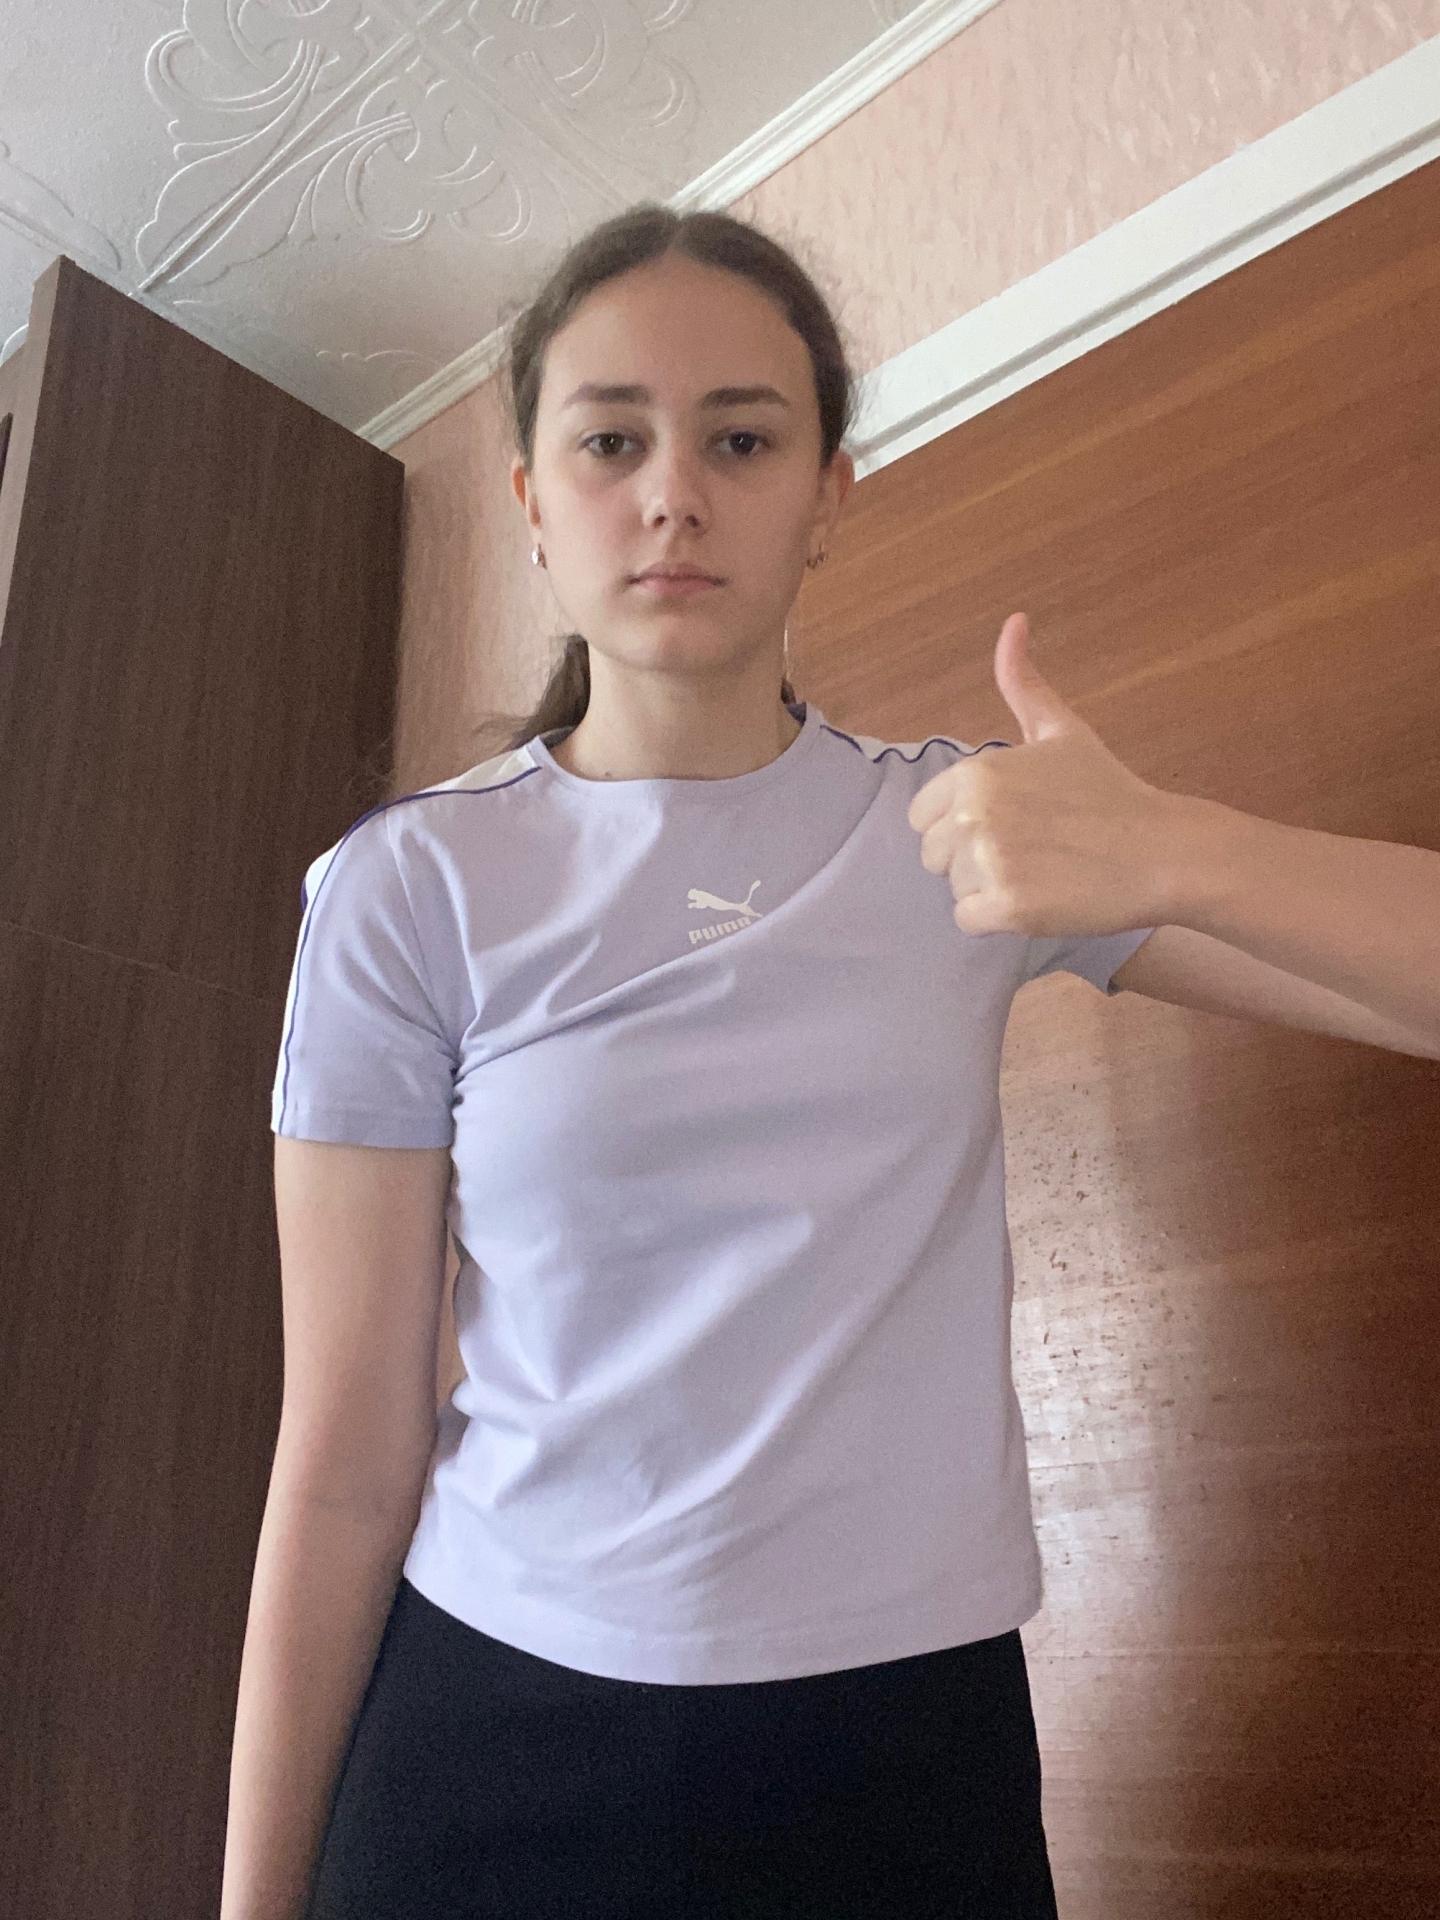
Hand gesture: like